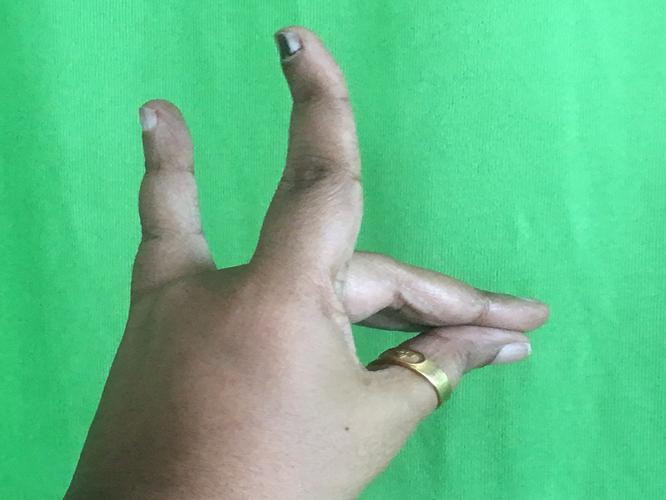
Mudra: Simhamukham
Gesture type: single_hand